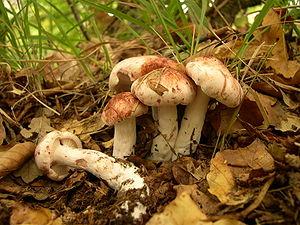
L'hygrophore russule est un champignon basidiomycète de la famille des Hygrophoraceae.